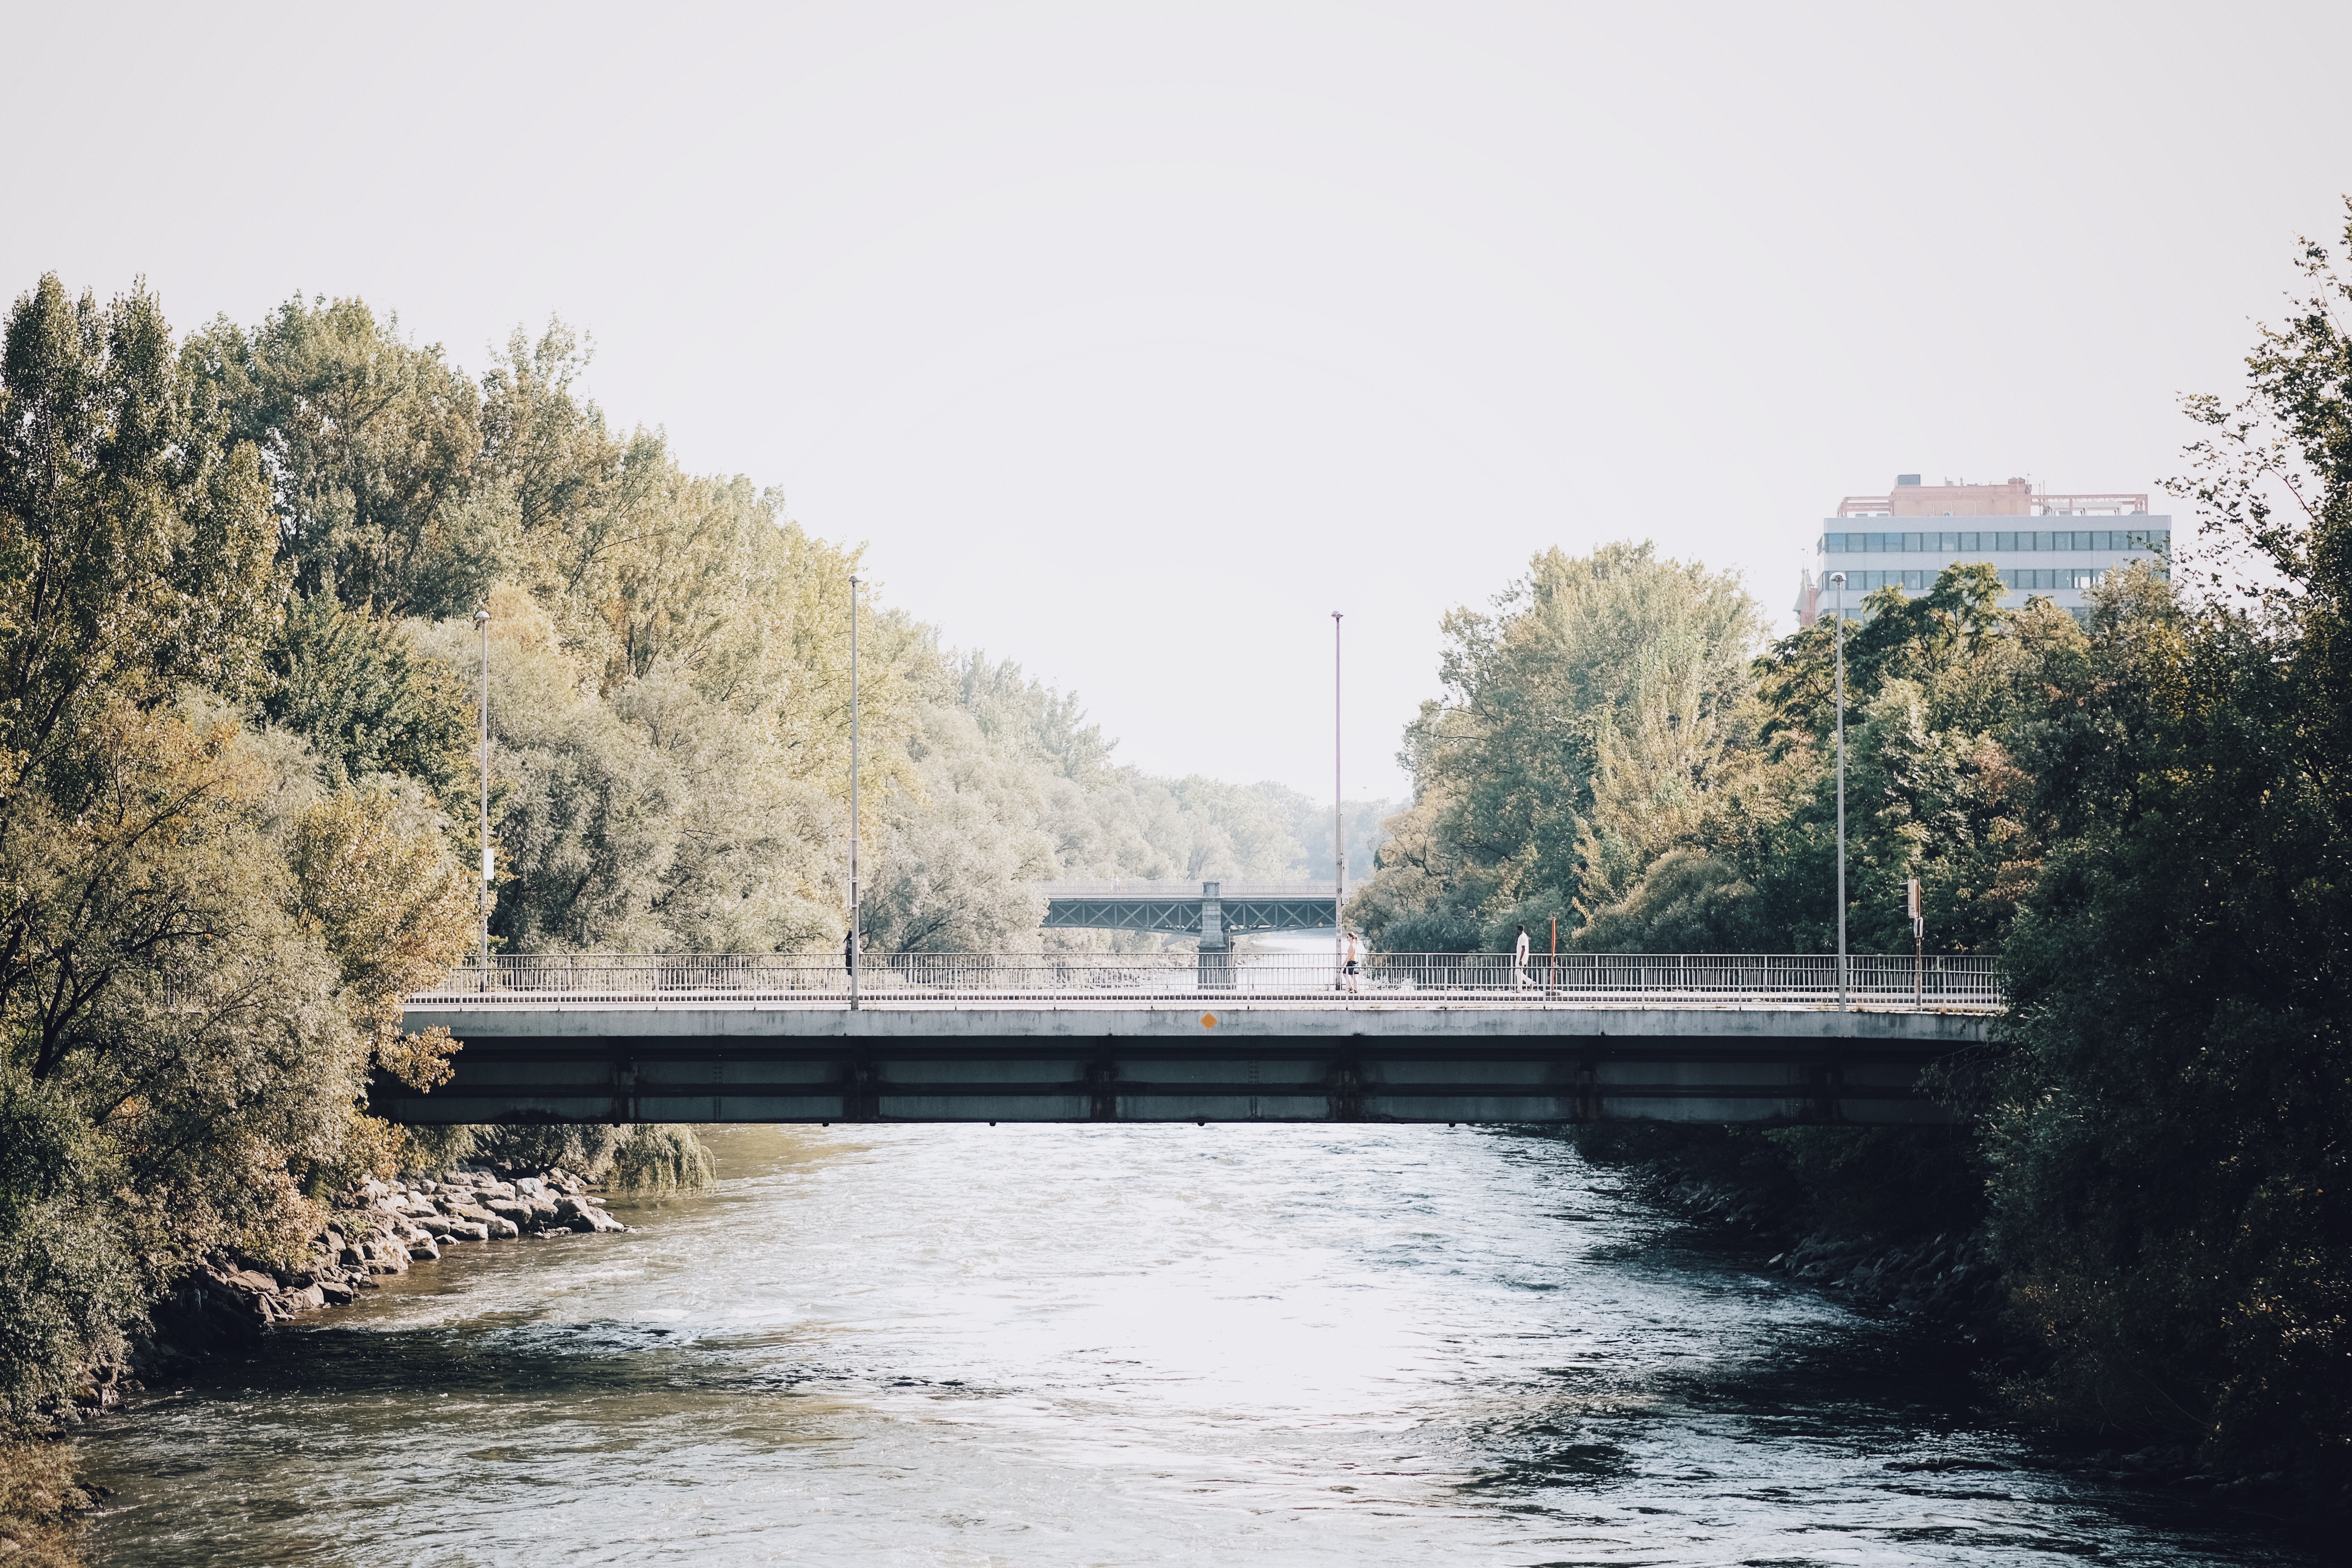
tree, water, bridge, morning, river, canal, reflection, reservoir, waterway, nonbuilding structure